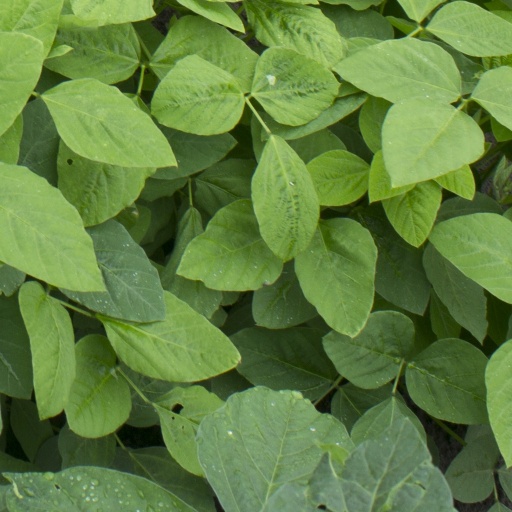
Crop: soybean